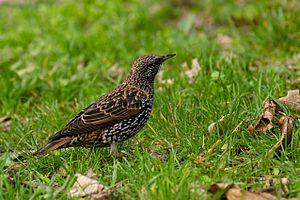
Étourneau sansonnet (Sturnus vulgaris) à Toulouse.